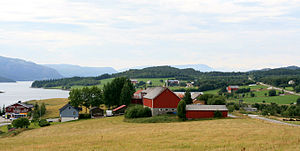
Fjorde i Norge / Fjorde efter fylke / Nord-Trøndelag
Seierstad ved Seierstadfjorden
Norske fjorde er kendt verden over og står som et symbol på den norske natur. Der er op mod 1190 navngivne fjorde i Norge, og den norske kyst er et af de områder i verden med de fleste fjorde. Norge har også flere af de længste fjorde i verden med Sognefjorden på 204 km som den længste. De fleste af fjordene findes i det langstrakte Nordland, som har op mod 300 fjorde, mens Finnmark har omkring 200. To af fjordene, Geirangerfjorden og Nærøyfjorden, står på verdensarvslisten for naturområder.